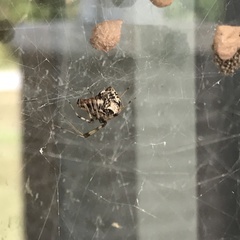
Species: Parasteatoda_tepidariorum